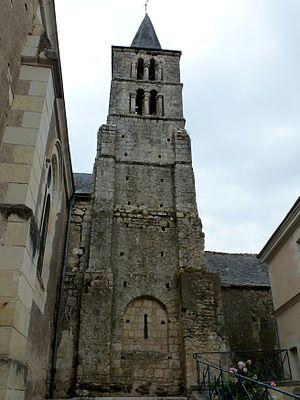
Clocher de l'ancienne église Saint-André du XII° siècle de Villaines-les-Rochers qui était orientée Est-Ouest.